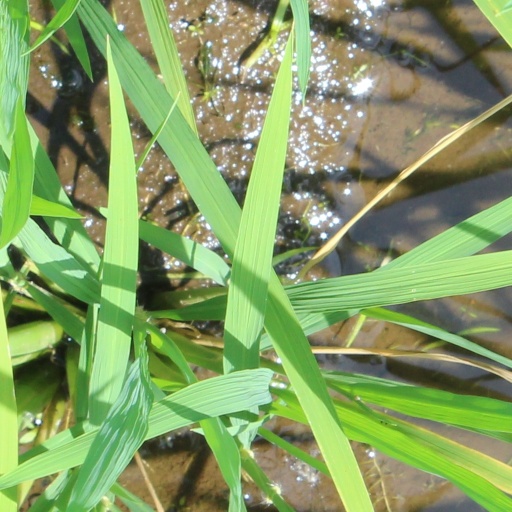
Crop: rice